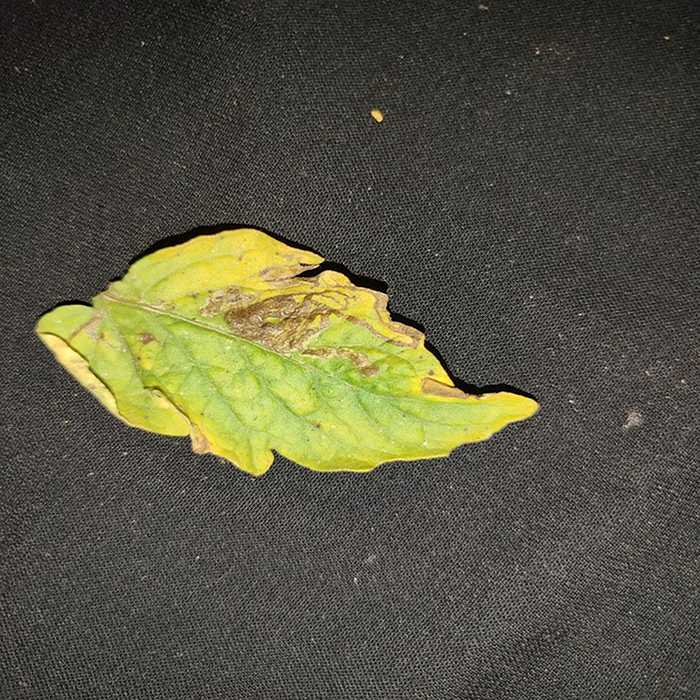
Plant: Tomato
Label: Tomato Bacterial spot